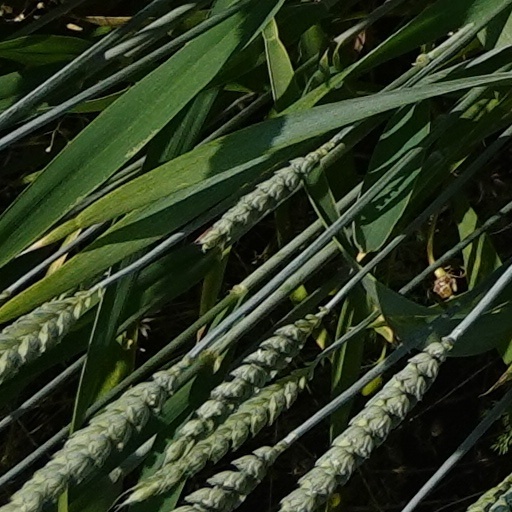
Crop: wheat